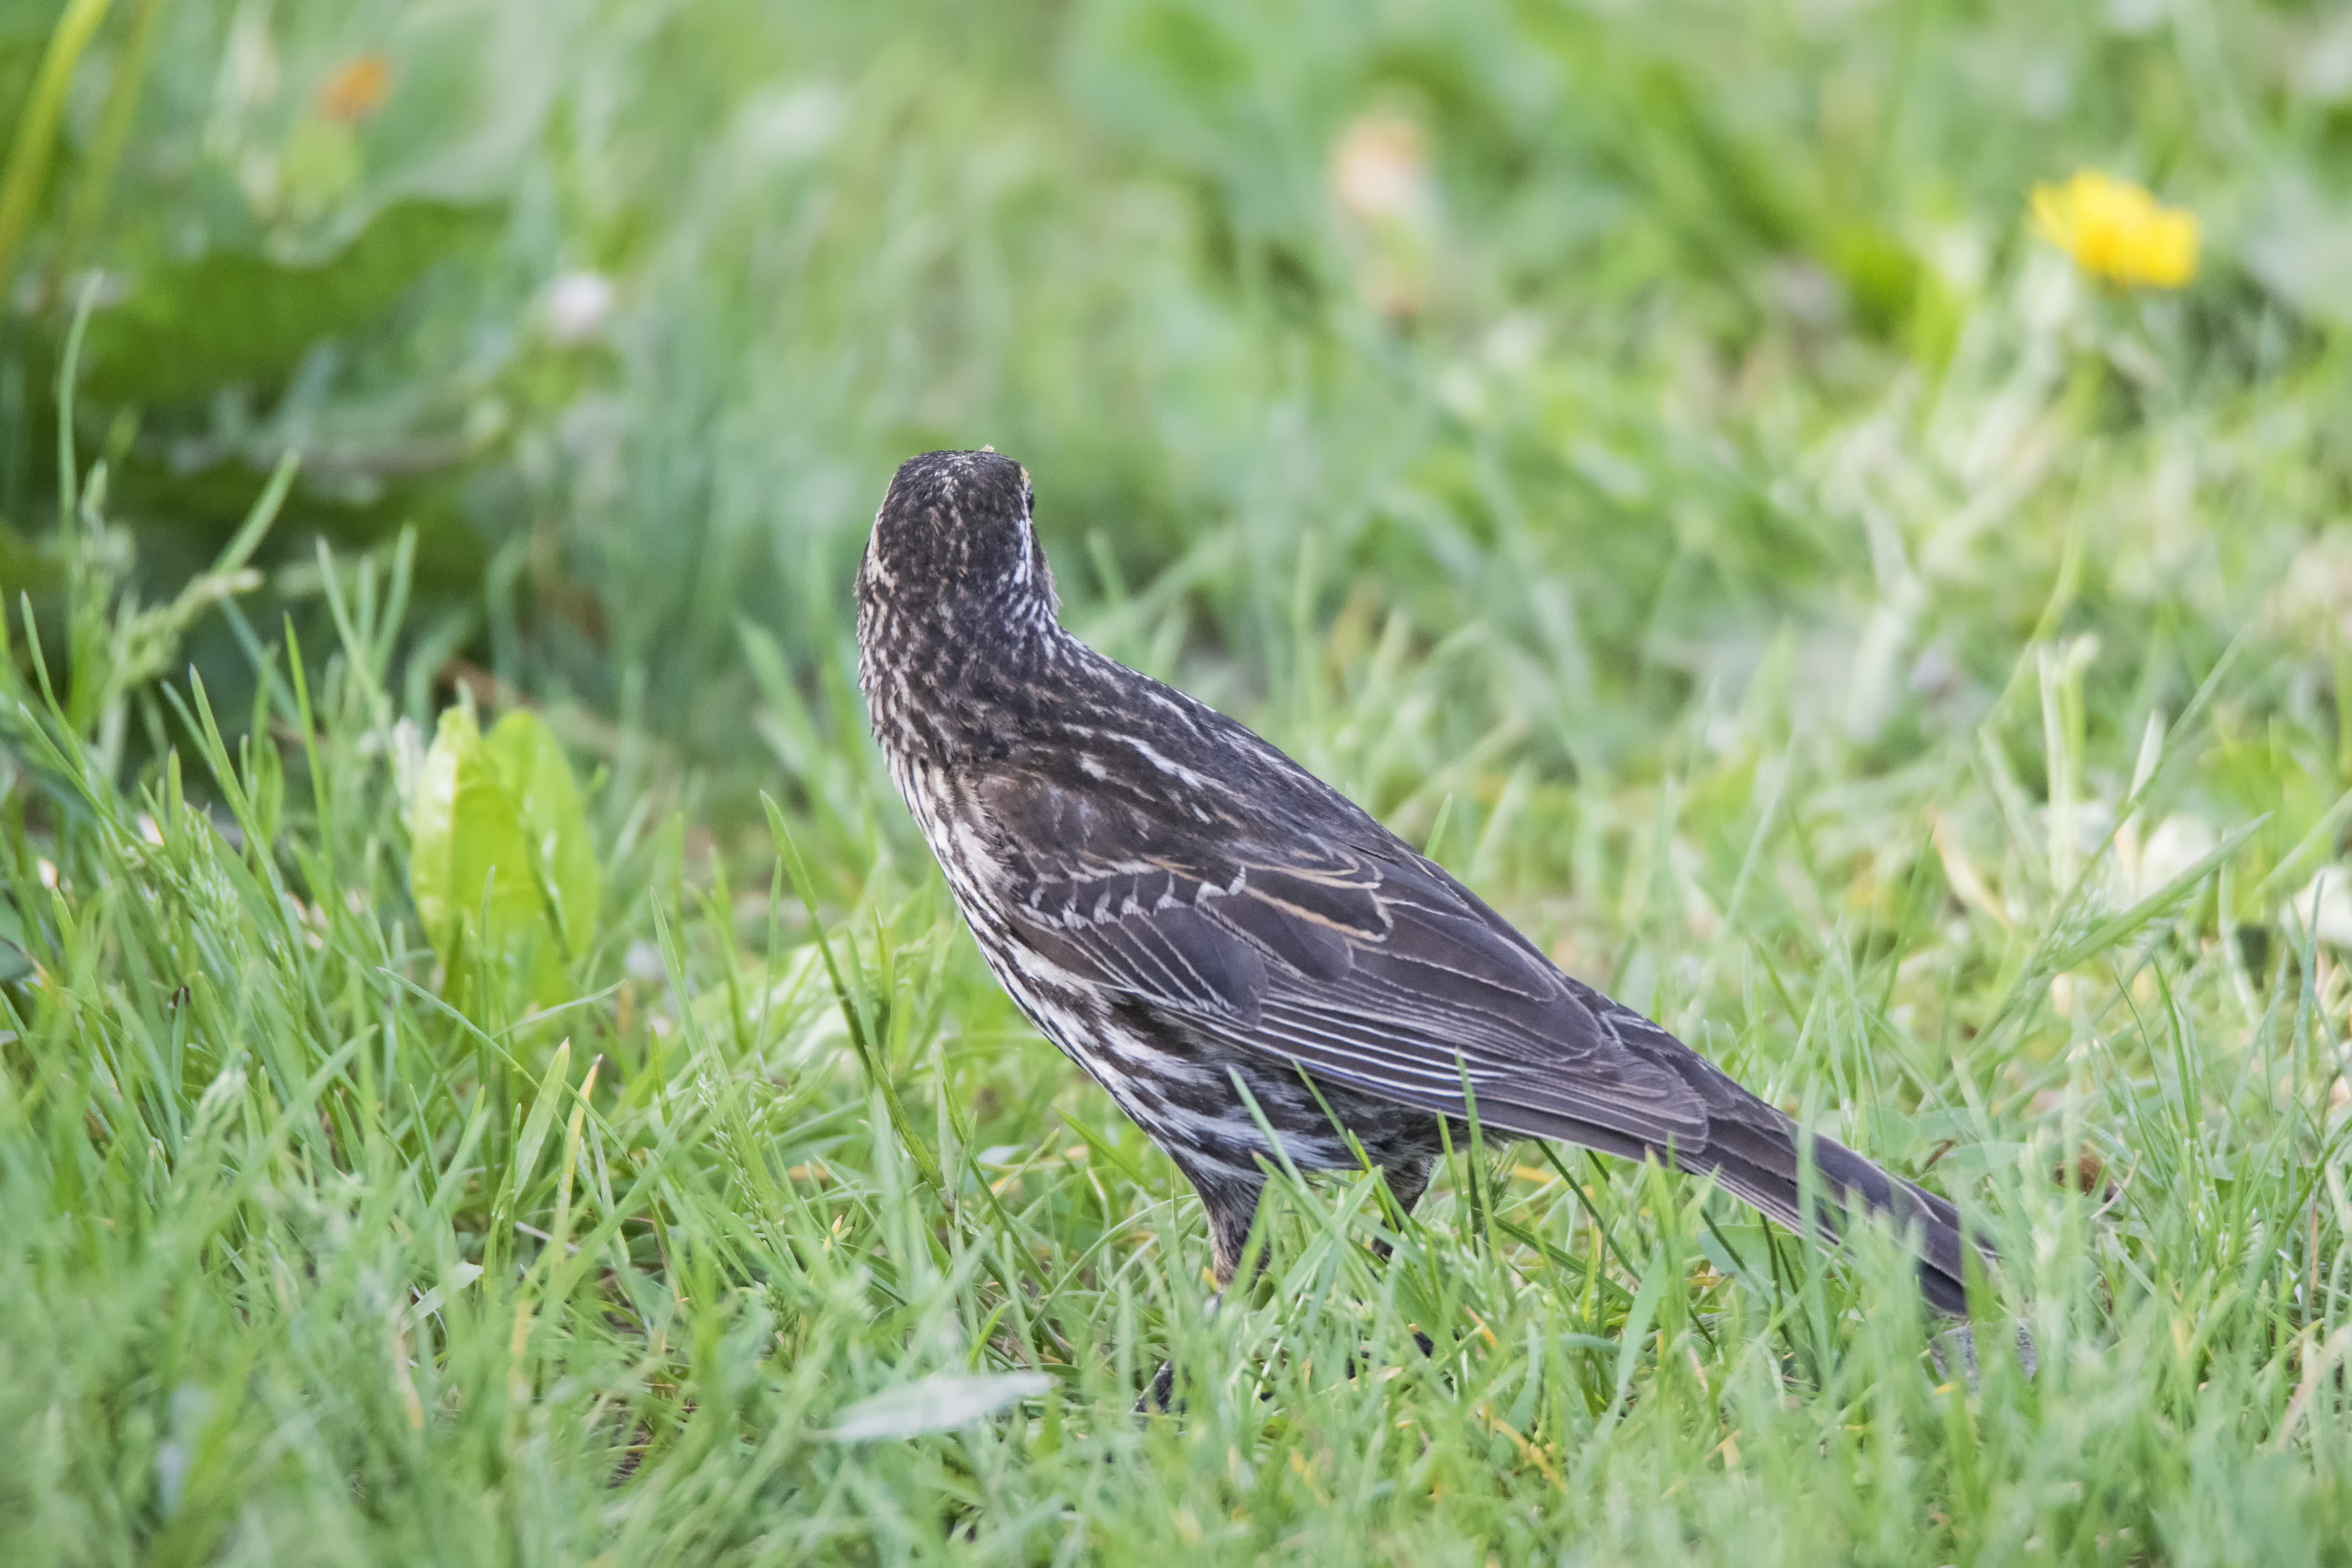
nature, grass, bird, wing, lawn, prairie, wildlife, green, red, beak, winged, fauna, canada, a, vertebrate, quebec, blackbird, sherbrooke, oiseau, carouge, paulettes, perching bird